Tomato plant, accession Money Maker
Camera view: vertical (180 deg); turntable rotation: 30 degrees
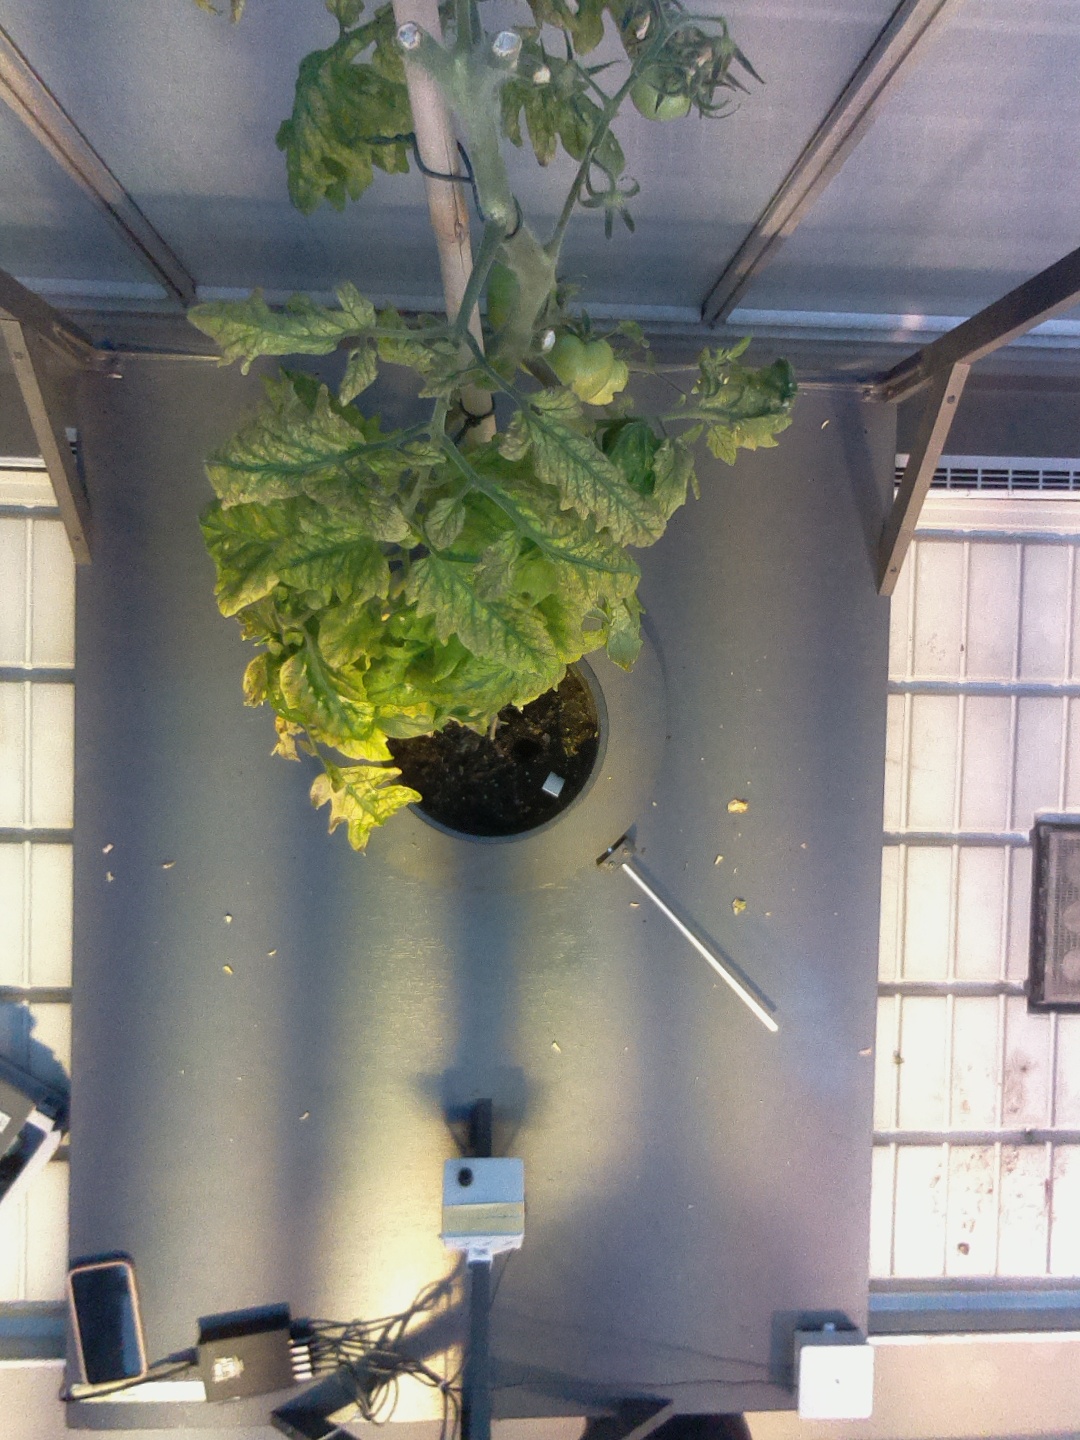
BBCH growth stage 79: 90% -100% of final fruit size